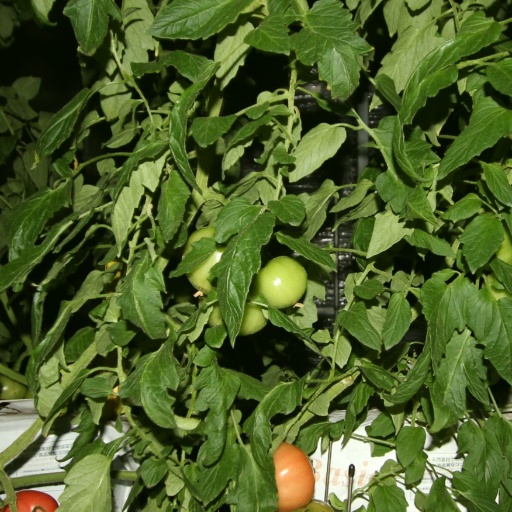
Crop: tomato